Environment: real
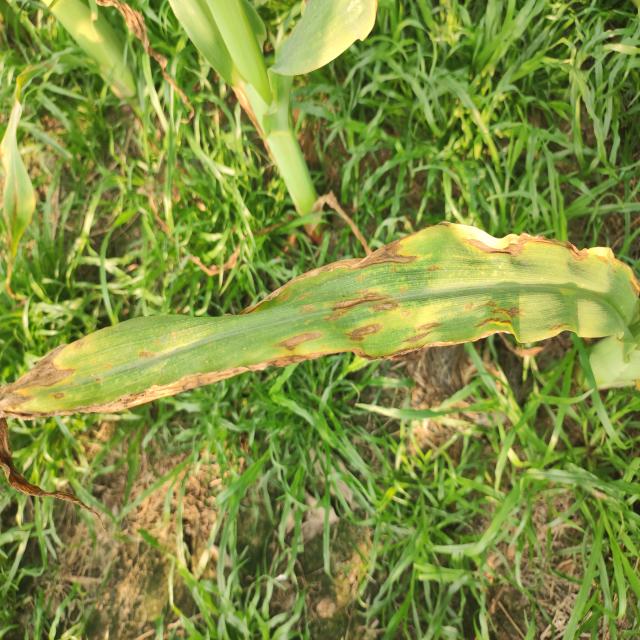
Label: potassium_deficiency